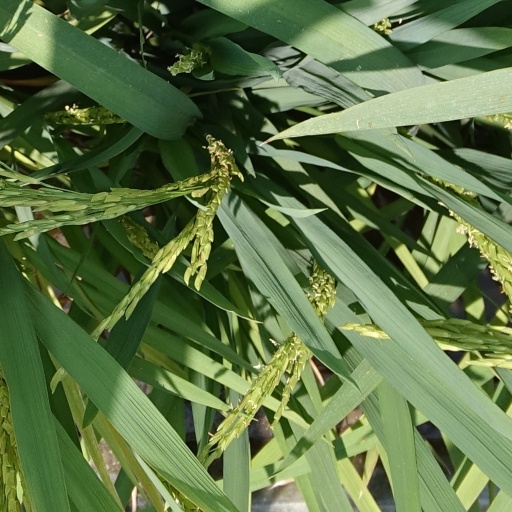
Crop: rice